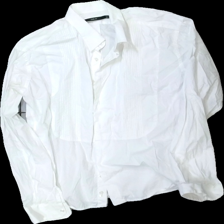
View: front
Type: Shirt
Category: Men
Brand: Not in the list
Brand text on label: Emilio
Colors: White
Material: 100% cotton
Cut: Regular
Size: XL
Season: All
Stains: Minor
Damage: Slightly yellow collar
Damage location: top center
Damage 2: Small red stains
Damage 2 location: top left
Price range: 50-100
Recommended usage: Recycle
Comment: Stained